Montagny-près-Louhans

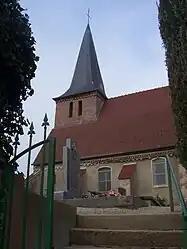
The church in Montagny-près-Louhans

Montagny-près-Louhans (literally "Montagny near Louhans") is a commune in the Saône-et-Loire department in the region of Bourgogne-Franche-Comté in eastern France.